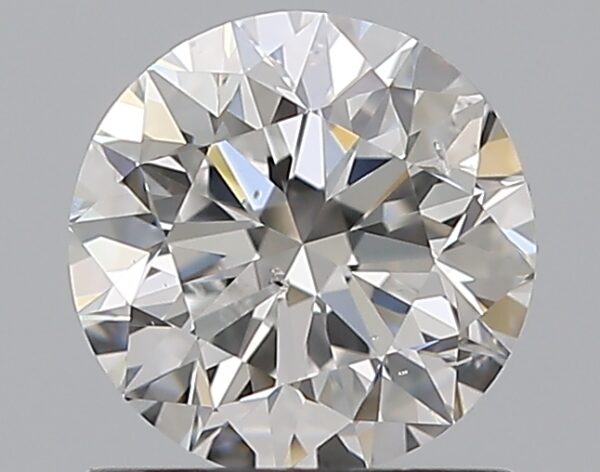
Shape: round
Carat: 0.9
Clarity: SI2
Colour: E
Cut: VG
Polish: EX
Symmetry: EX
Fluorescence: ST
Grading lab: GIA
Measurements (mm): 6.03 x 6.06 x 3.9